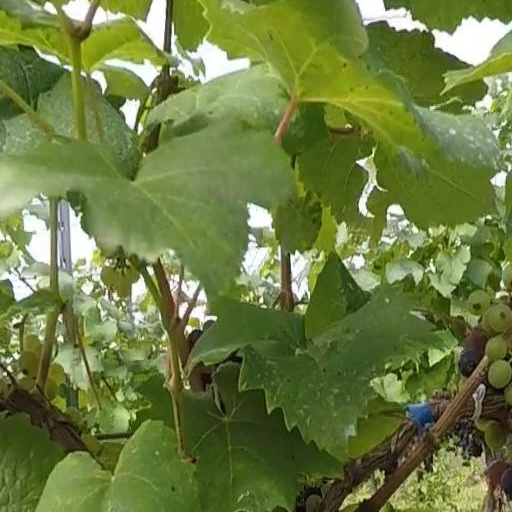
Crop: grape